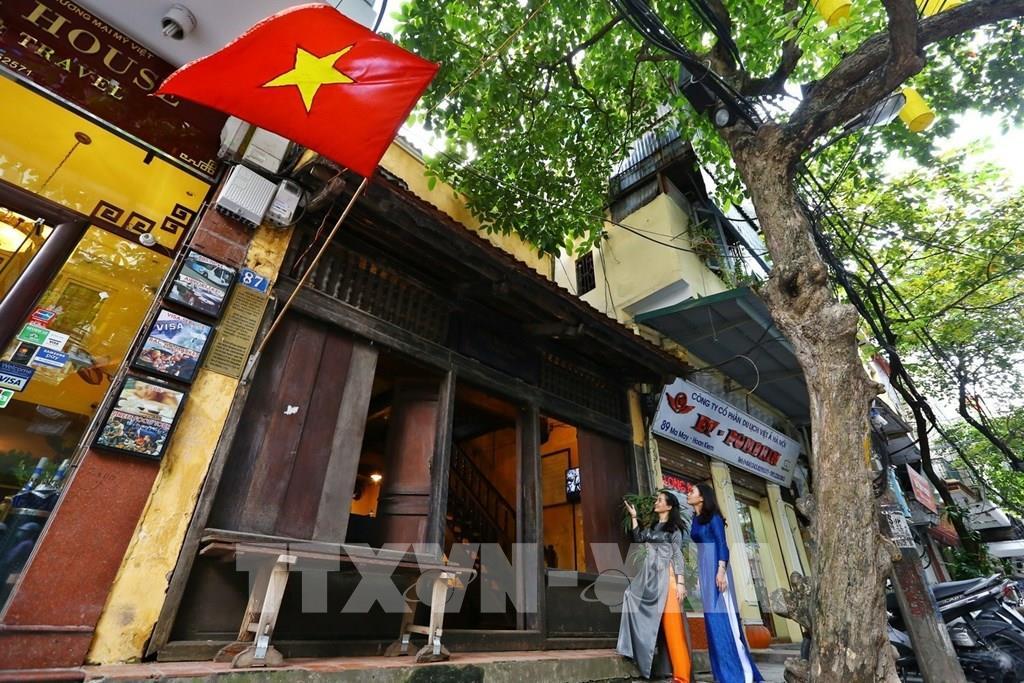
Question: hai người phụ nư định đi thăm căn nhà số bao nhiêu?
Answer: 87